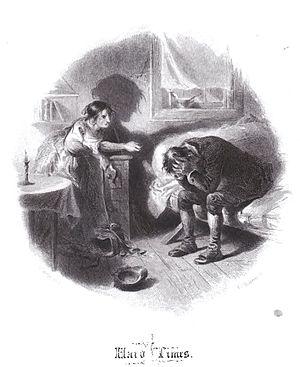
Gravure en frontispice du premier tome de Hard Times dans l'édition américaine de 1863 des Household Words de Dickens
Les Temps difficiles est le dixième roman de Charles Dickens, un court roman paru non pas en publications mensuelles comme les précédents, mais en feuilleton hebdomadaire dans sa revue Household Words, du 1ᵉʳ avril au 12 août 1854.